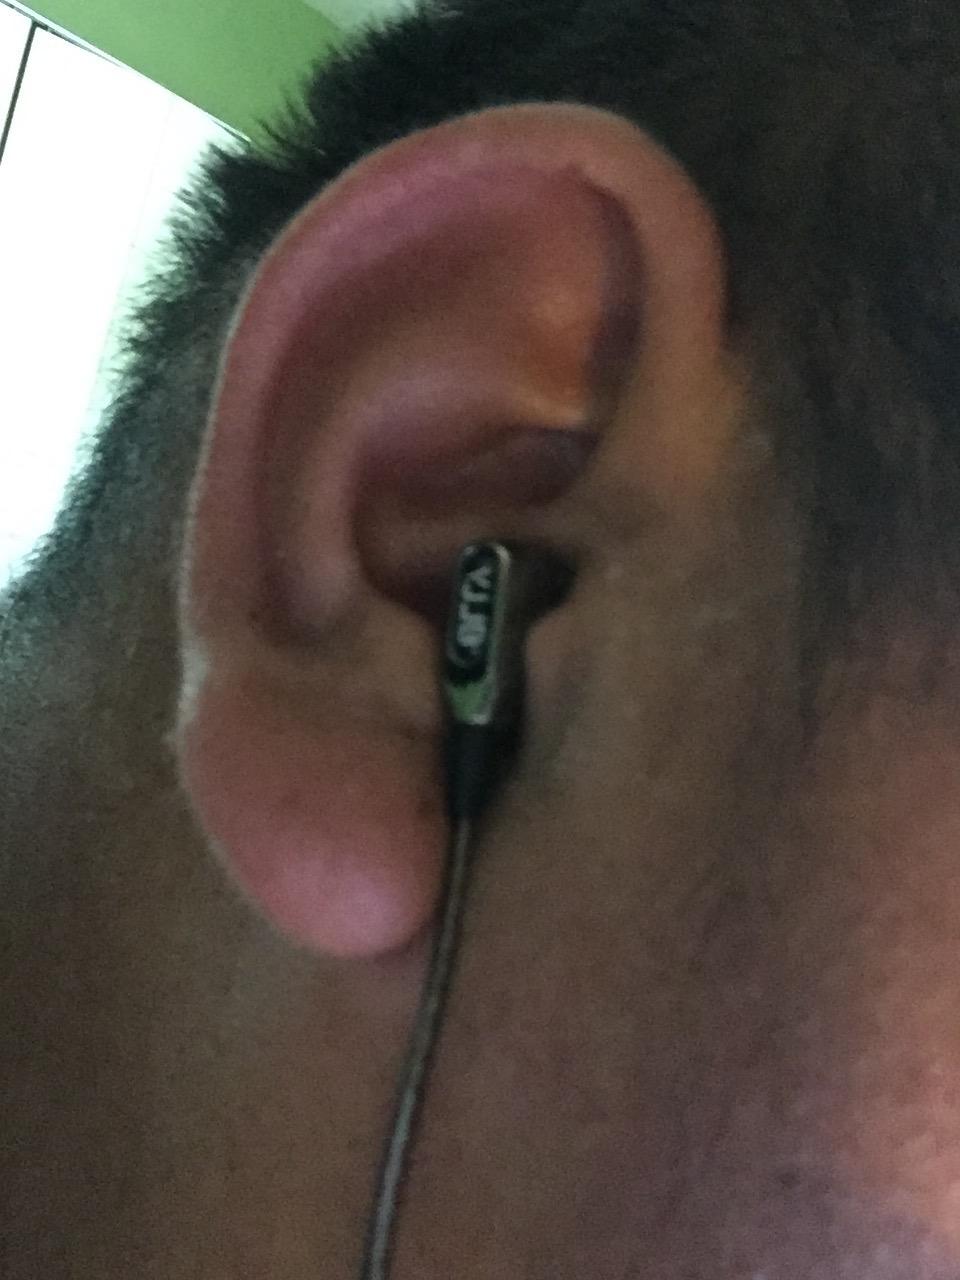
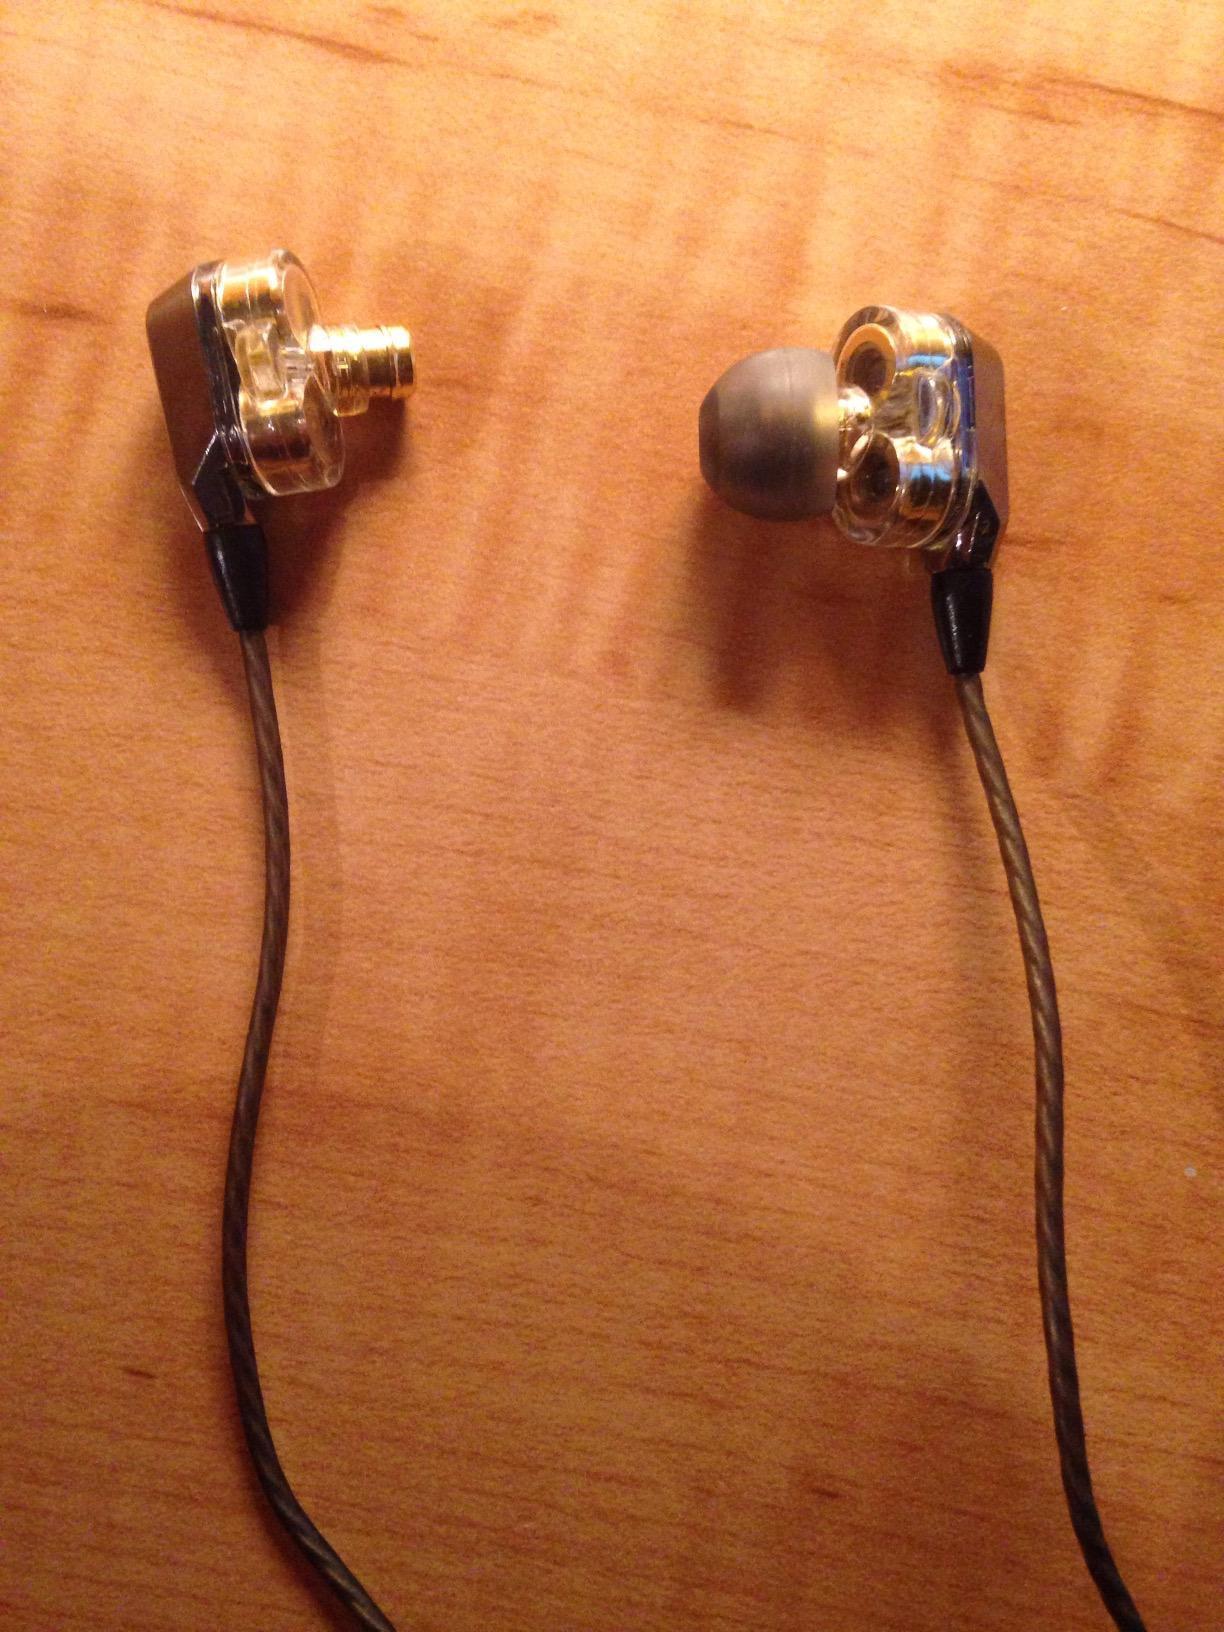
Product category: headphones
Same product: yes